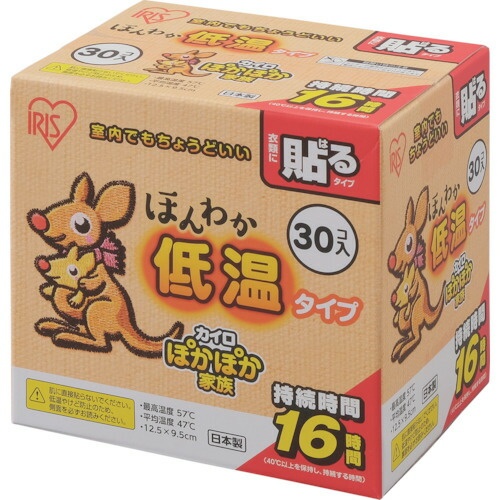
IRIS 290592 ほんわか低温カイロレギュラー30個入り 290592
※写真は代表画像になります。実際の商品とは異なる場合がございます。 仕様、商品名、型番をご確認の上、ご購入をお願い致します。 ※予告無く仕様変更、廃番になることがあります。 ご注文後に欠品の場合はご連絡させていただきます。 ●優しい温度設計で、室内でもちょうどいい1年中使用できる温度のカイロです。 ●レギュラーサイズの貼るタイプのほんわか温かい低温カイロです。 ●シーズン終盤の寒暖の時期に。 ●持続時間(時間)：16 ●カイロサイズ横×縦(mm)：125×95 ●最高温度(℃)：57 ●平均温度(℃)：47 ●タイプ：貼る・レギュラー ●最高温度：57度 ●平均温度：47度 ●鉄粉 ●水 ●活性炭 ●バーミキュライト ●塩類 ●高吸水性樹脂
Brand: アイリスオーヤマ
Category: Hardware > Fuel > Home Heating Oil